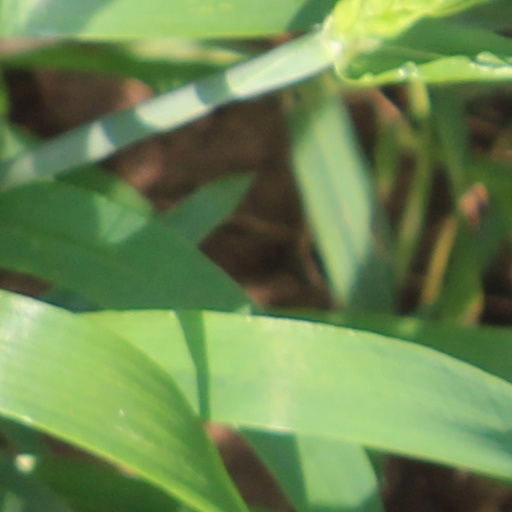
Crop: wheat